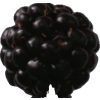
Label: blackberry